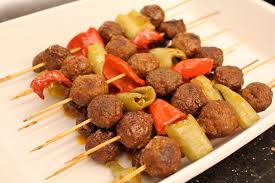
Yemek: kebap